Battle of Arzobispo

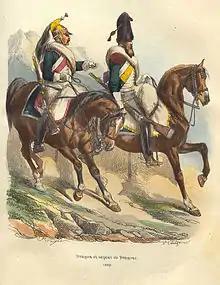
French dragoons in 1809

Alburquerque's 2nd Cavalry Division was made up of the "Alcantara", "Almanza", "Infante" and "Pavia" Cavalry Regiments, six squadrons of the "1st" and "2nd Extremadura" Hussar Regiments, and one squadron of the "Carabineros Reales". Bassecourt's 5th Division included two battalions each of the "1st Real Marina" and "Murcia" Infantry Regiments, the 1st Battalion of the "Reyna" Regiment, the 3rd Battalion of the "Africa" Regiment, and either one or three battalions of the "Provincial de Sigüenza" Regiment. The Spanish artillery counted 16 guns.